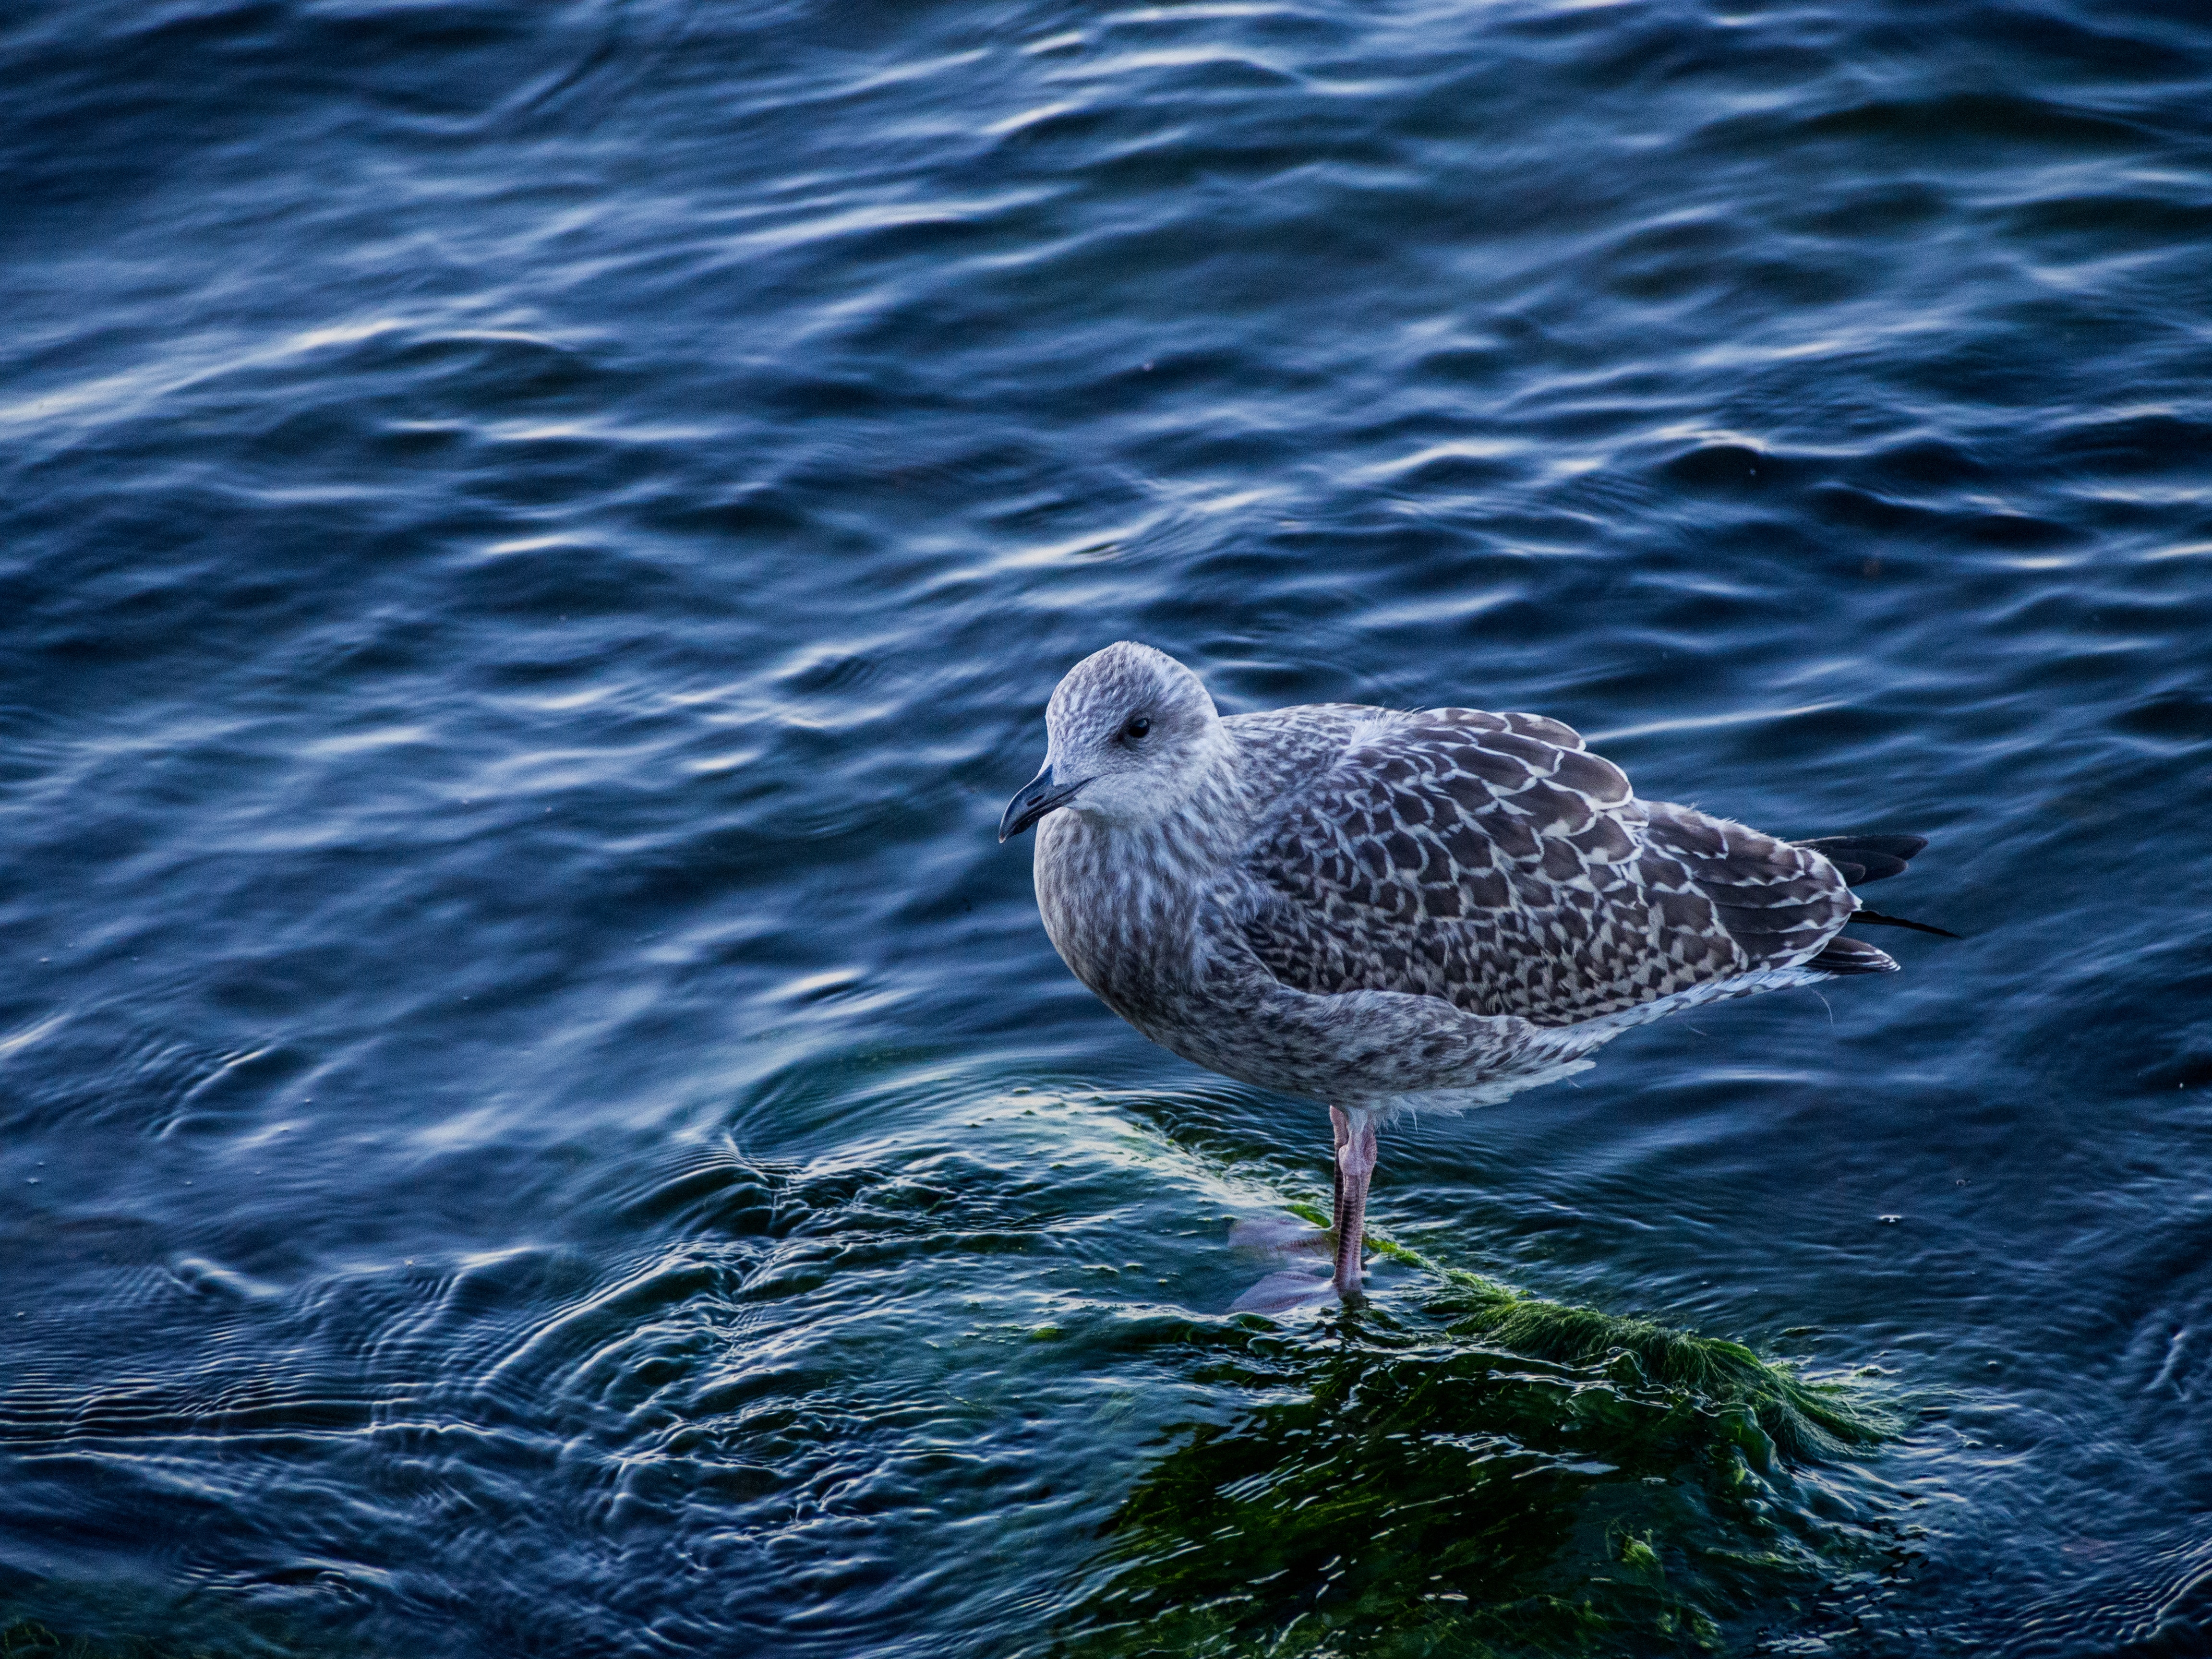
bird, water, european herring gull, beak, seabird, great black backed gull, sea, wildlife, gull, shorebird, charadriiformes, sky, ocean, adaptation, rock, wave